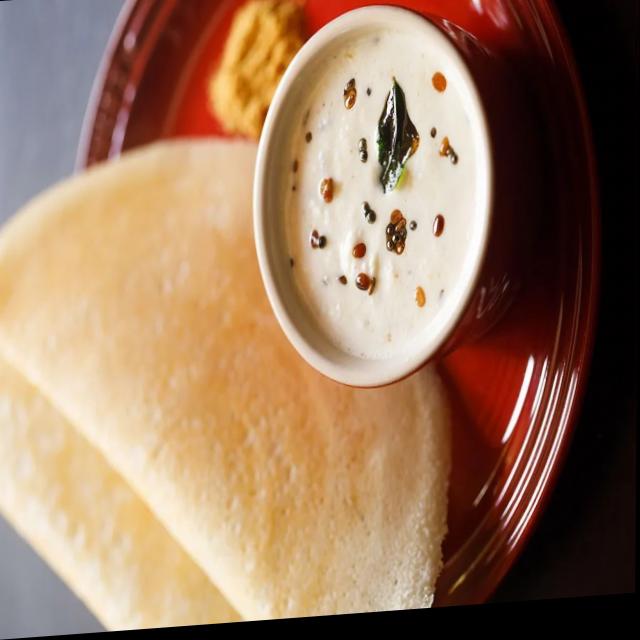
Dish: coconut_chutney